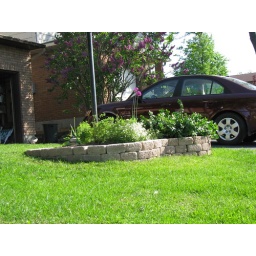
When our rock wall fell down under the weight of this winter's snow, we had to replace it.